1942 Auckland Rugby League season

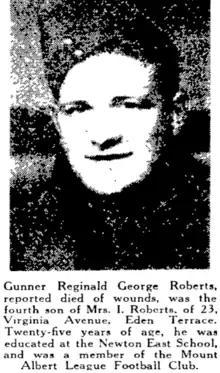

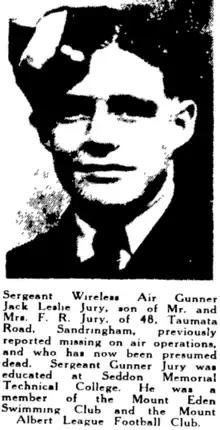

Mount Albert announced their annual meeting for March 23 at the King George Hall in Mt Albert at 7:30 pm. Mt Albert's former captain, Martin Hansen was welcomed back from war in the Middle East at the board of control meeting on April 1. On May 21 Mount Albert held a special meeting of members and players at the Pavilion Fowlds Park, Morningside for the purpose of forming a committee to carry on the activities of the club. Mr. B. Brigham was the president of the club. On the 21st of July it was reported that Gunner Reginald George Roberts had died from wounds in the war. He had been educated at Newton East School and was a member of the Mount Albert rugby league club. He was a gunner in the 14 Light Anti-Aircraft Regiment and was killed on July 5, 1942, at the age of 25 in the Western Desert campaign, North Africa. Roberts was buried at El Alamein War Cemetery, Egypt. On August 22 the Mount Albert club advertised in the newspaper: “will relatives or friends of members of the Mt. Albert Rugby League Club who are prisoners of war kindly send addresses to the Sec., Mr. F. W. Clement, 168 Blockhouse Bay Rd., Avondale”.